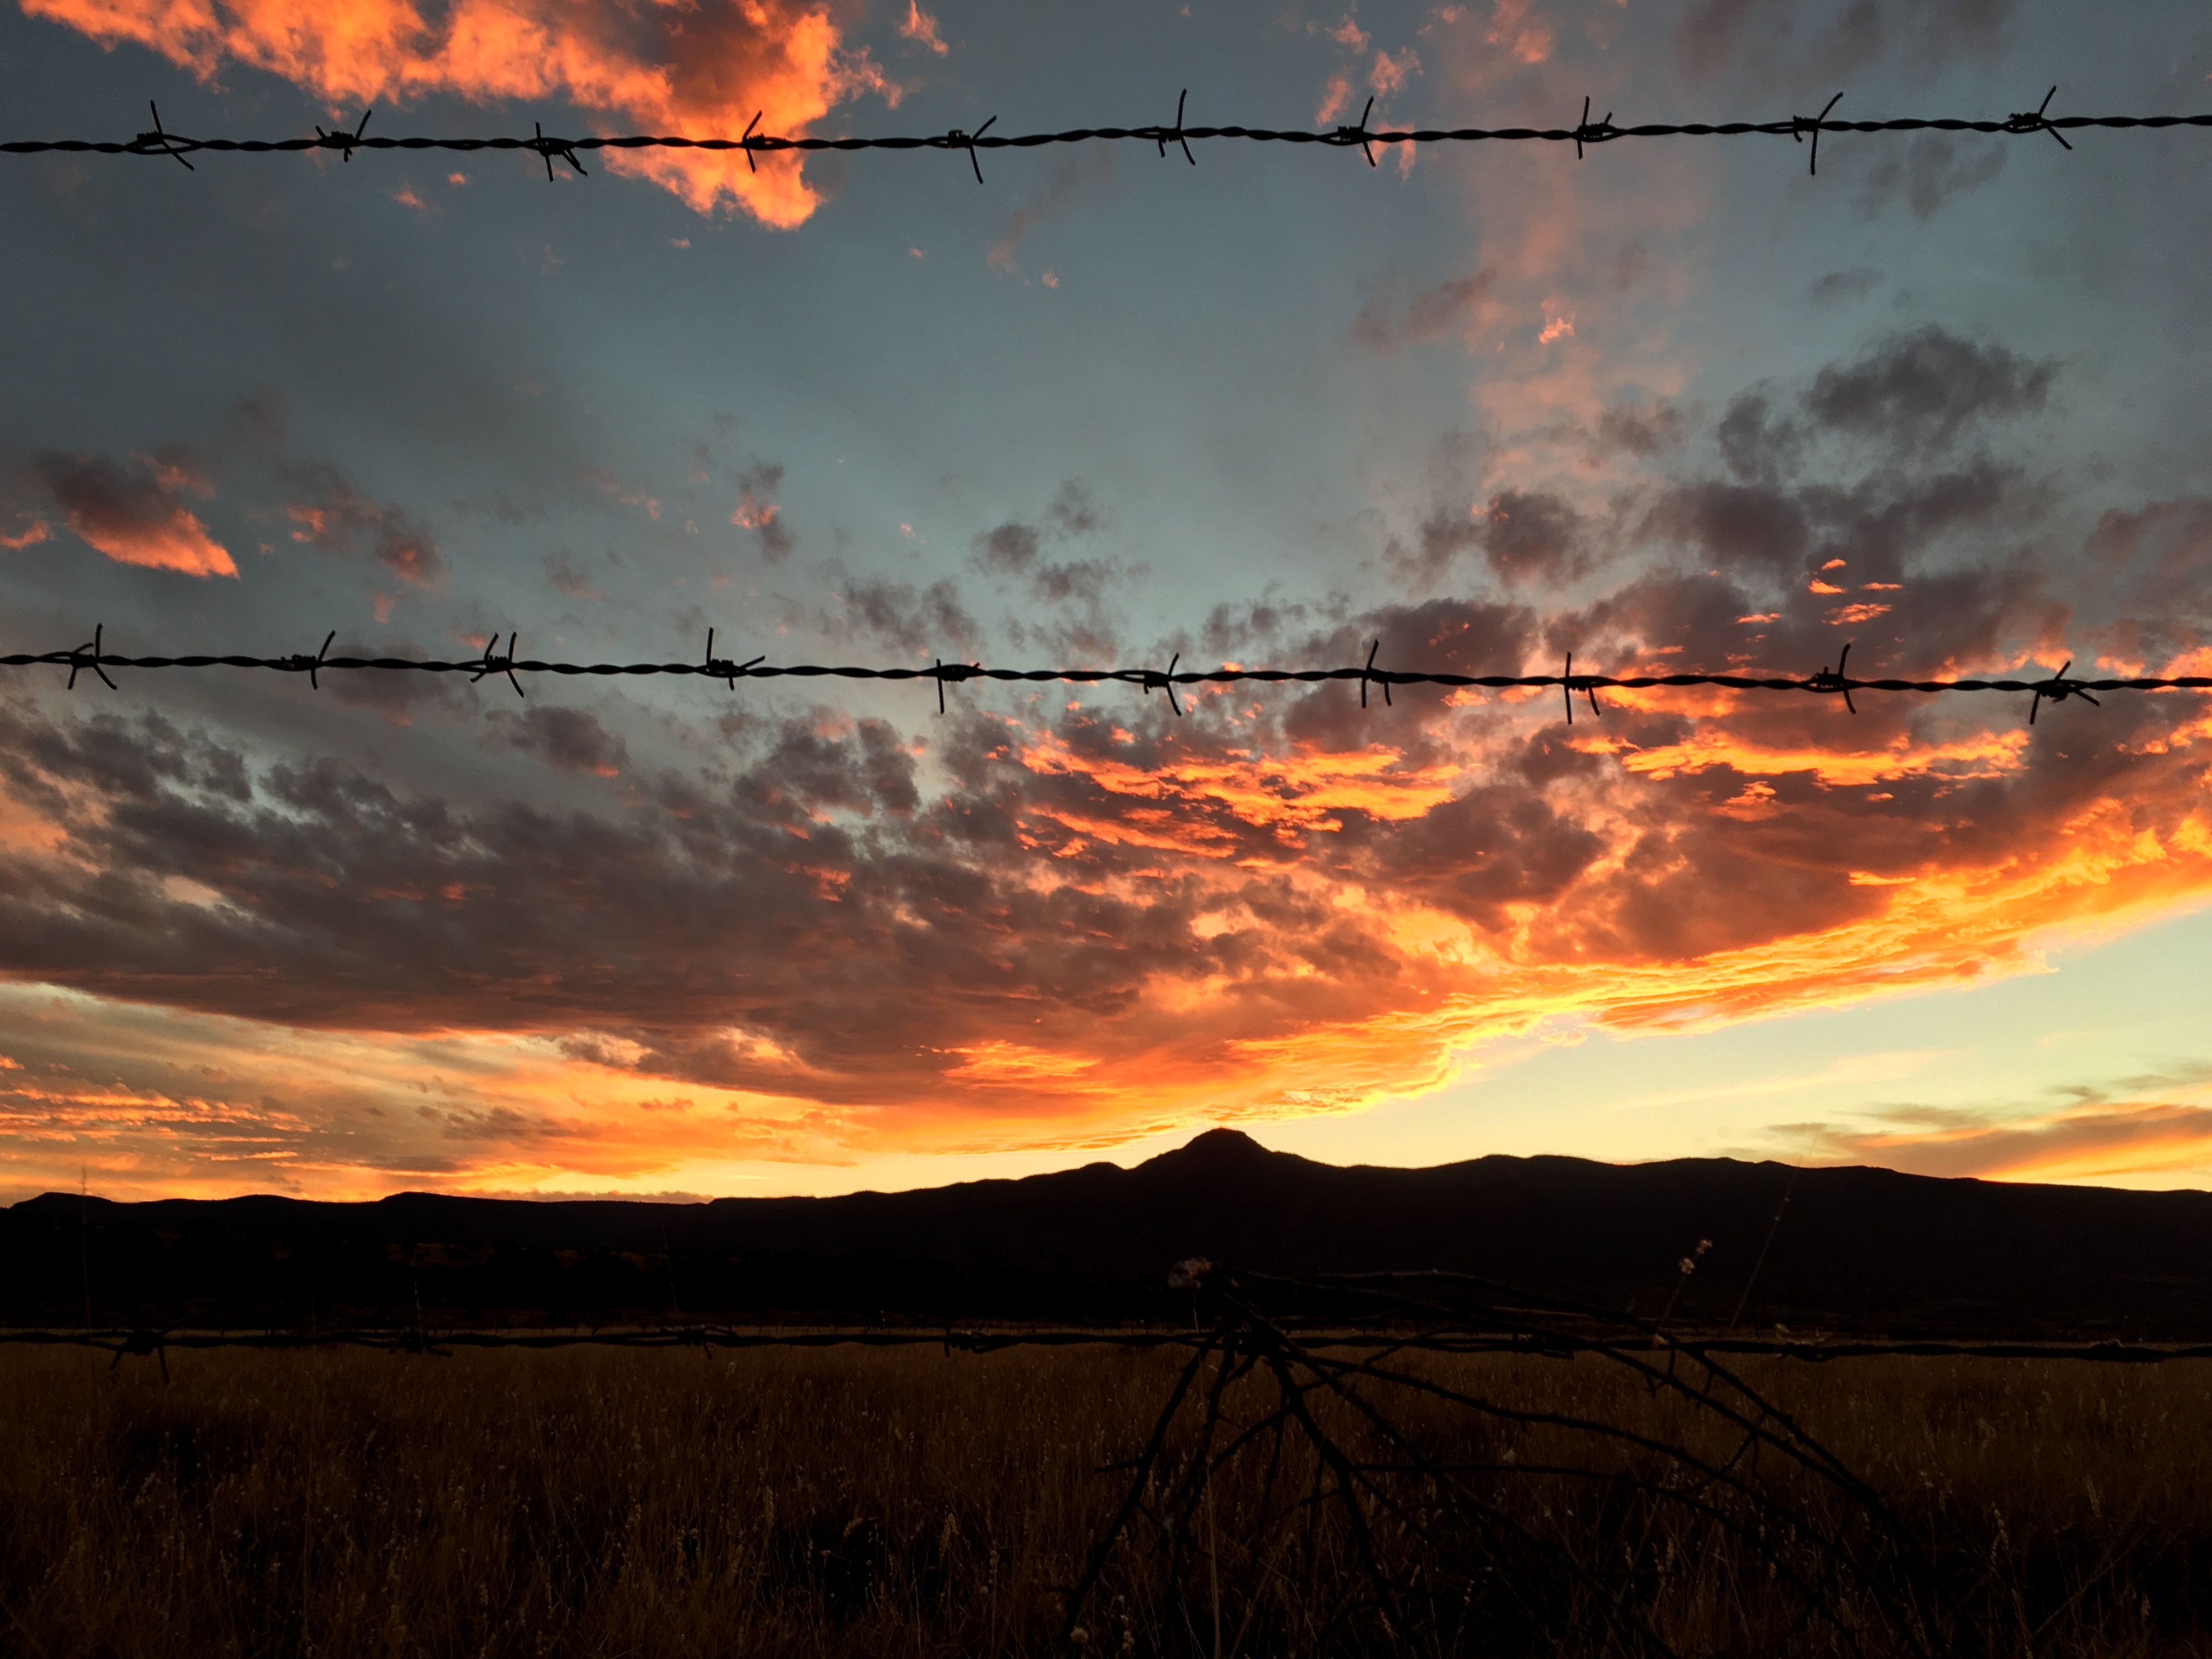
nature, horizon, cloud, sky, sun, sunrise, sunset, field, prairie, sunlight, morning, dawn, atmosphere, dusk, evening, plain, afterglow, meteorological phenomenon, red sky at morning